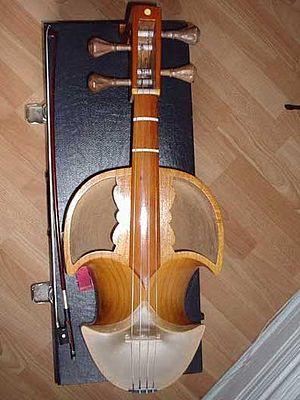
Le ghaychak est un luth originaire de Perse.